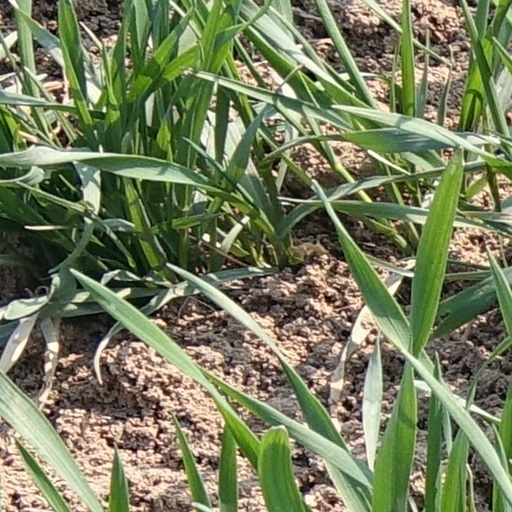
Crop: wheat